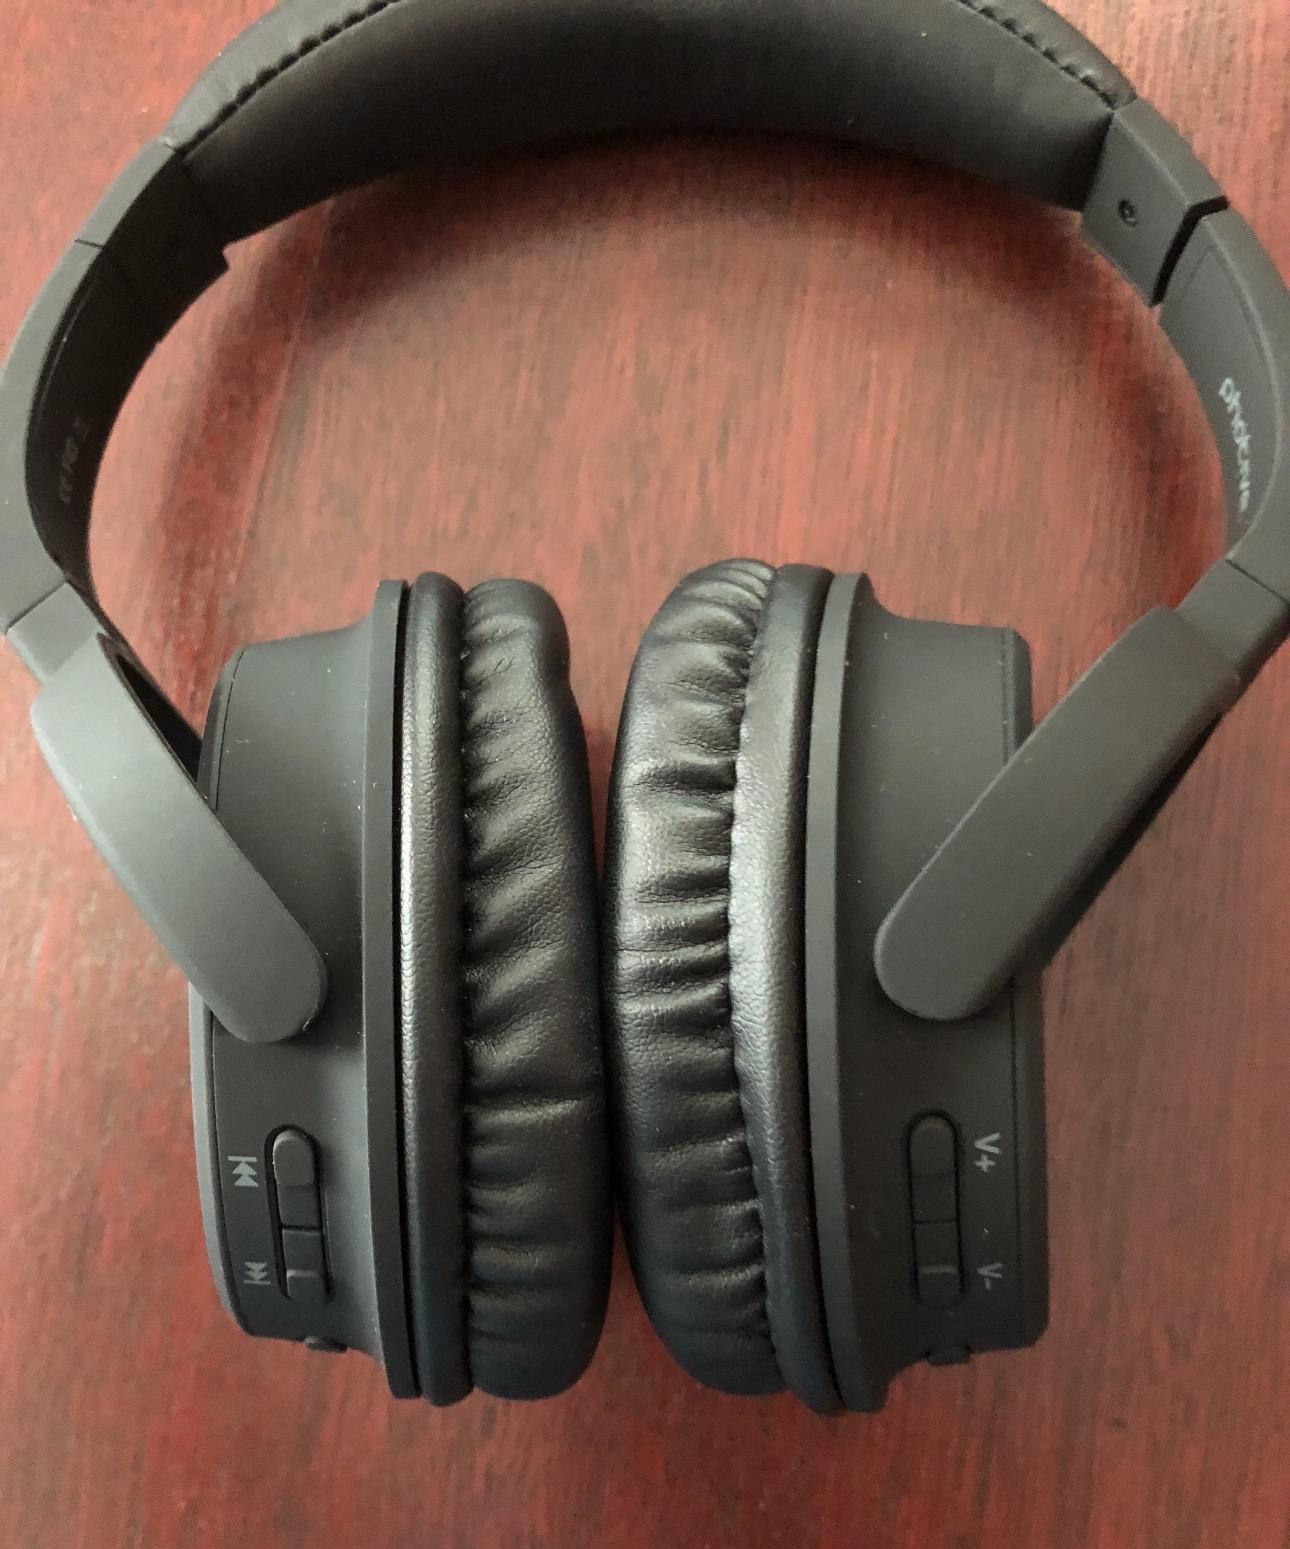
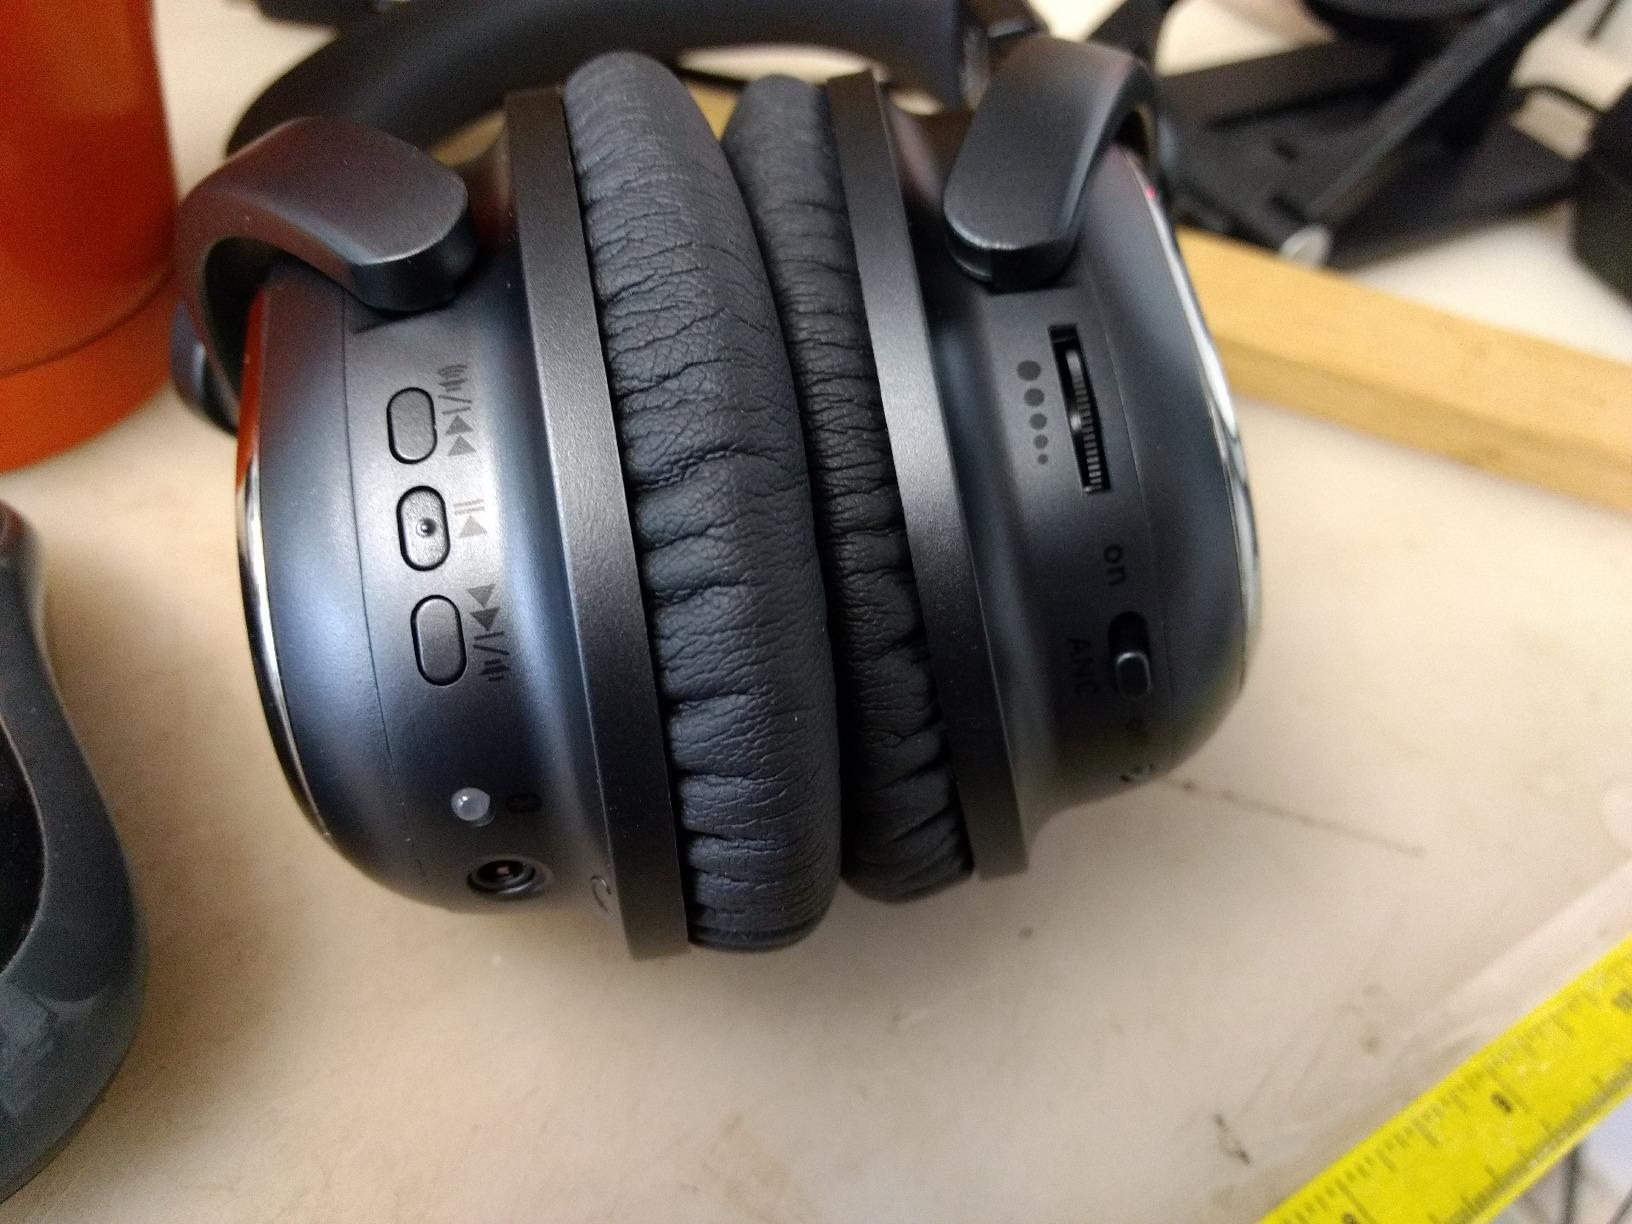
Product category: headphones
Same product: no